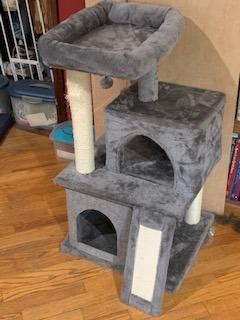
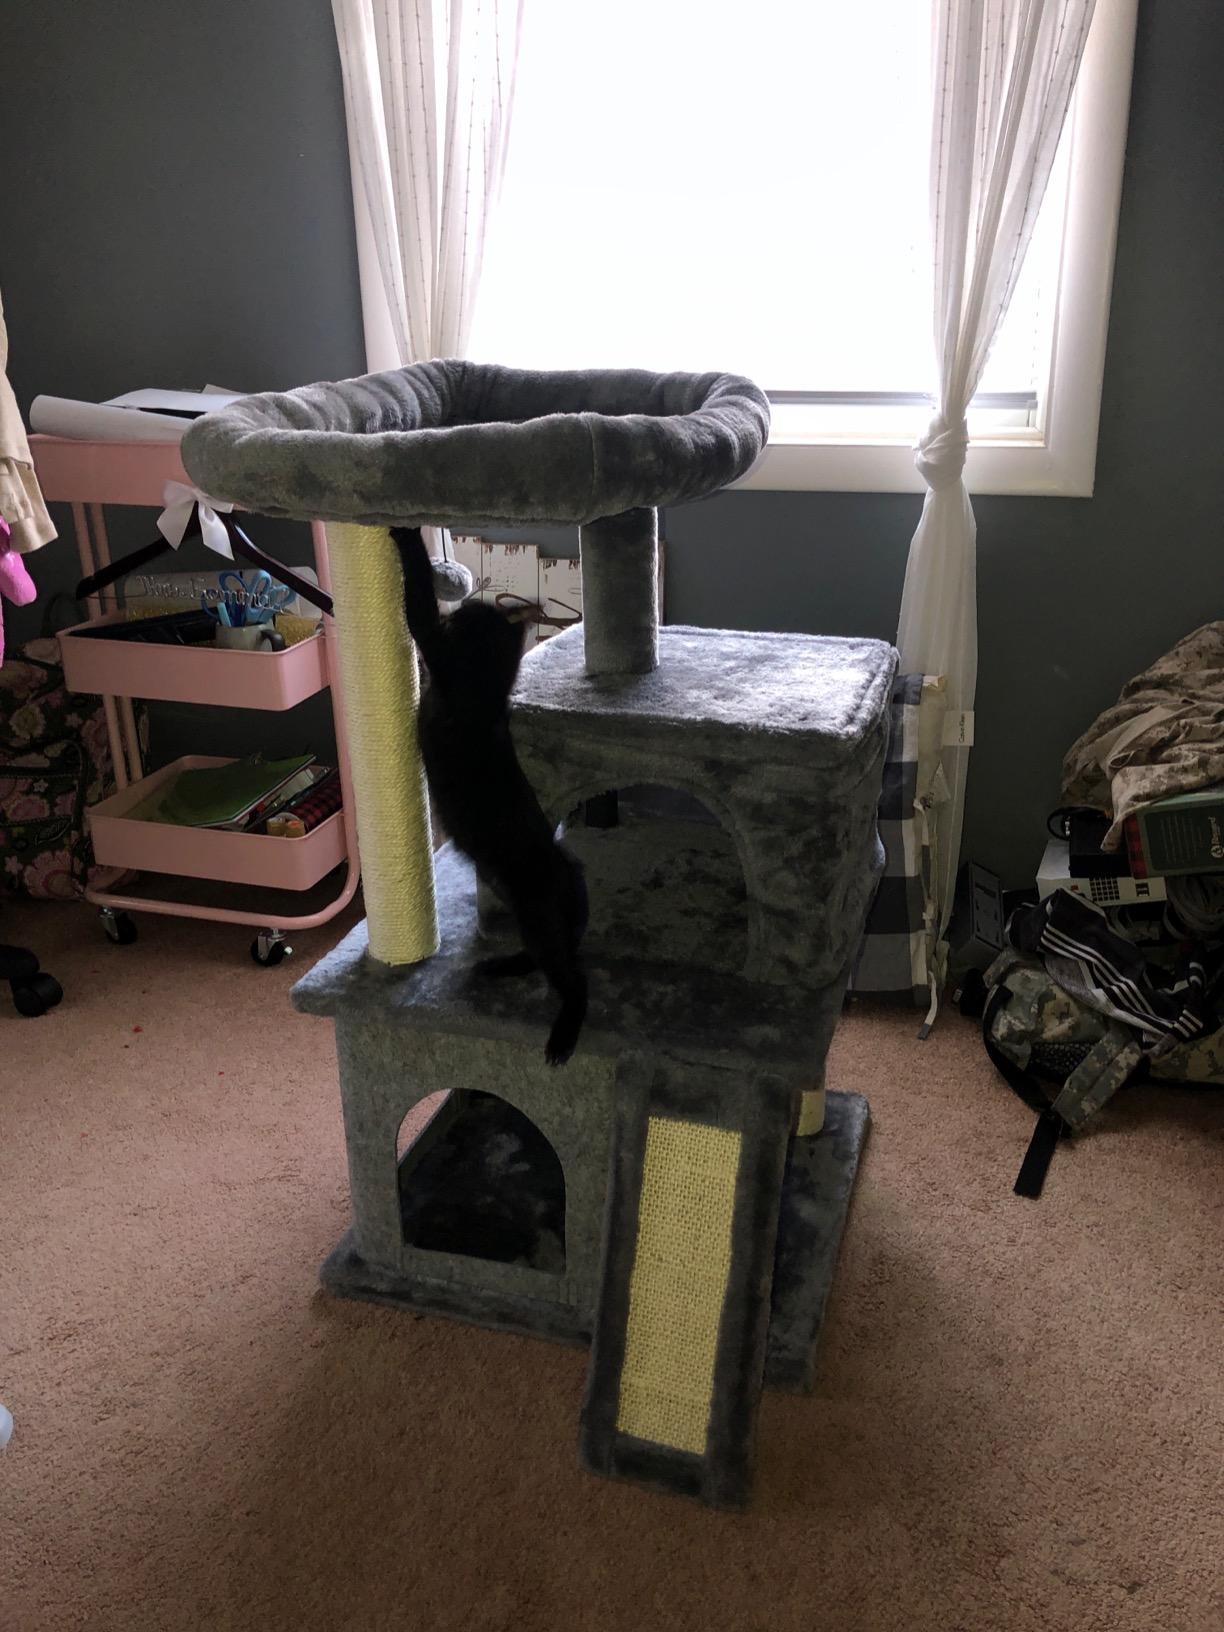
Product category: items_cat tree
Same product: yes